Raj Darbhanga

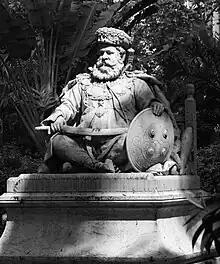
Statue of Maharaja Lakshmeshwar Singh at Dalhousie Square, Kolkata

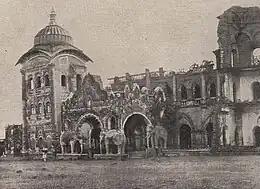
Old Darbhanga Raj Palace, damaged by an earthquake in 1934

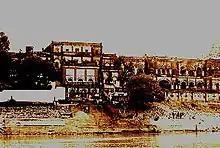
Navlakha Palace (Darbhanga House), Patna

Darbhanga has several palaces that were built during the Darbhanga Raj era. They include Nargona Palace, which was constructed after the 1934 Nepal–Bihar earthquake and has since been donated to Lalit Narayan Mithila University, and Lakshmivilas Palace. which was severely damaged in the 1934 earthquake, rebuilt, and later donated to Kameshwar Singh Darbhanga Sanskrit University and Darbhanga Fort.